Kabei: Our Mother

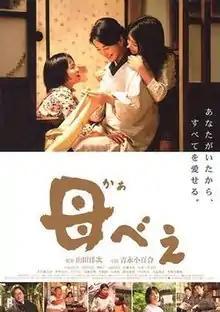
film poster

is a 2008 Japanese film starring Sayuri Yoshinaga and directed by Yoji Yamada.